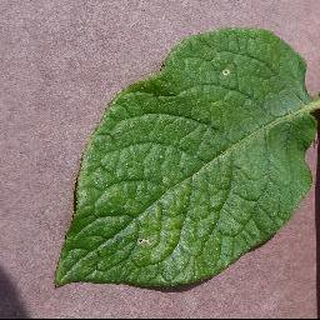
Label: healthy_potato